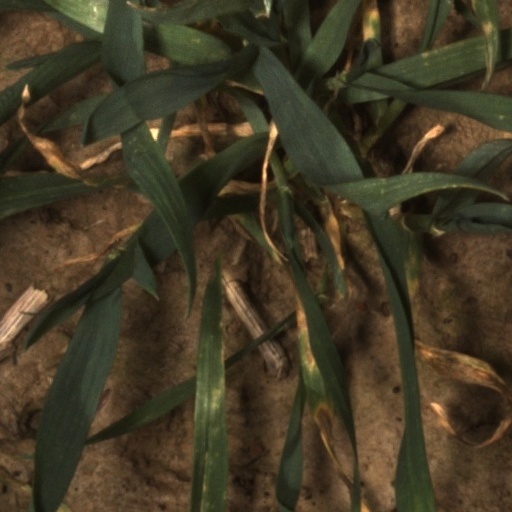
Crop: wheat